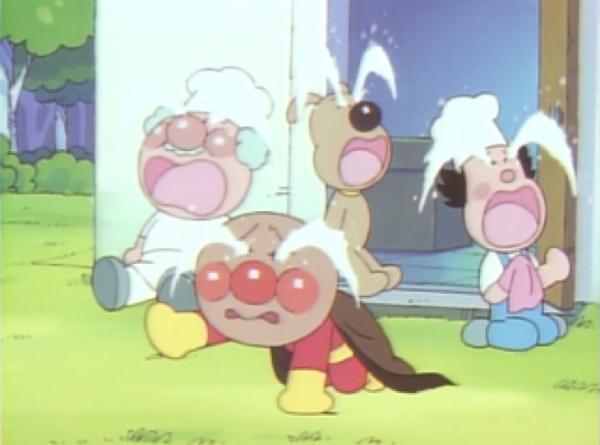
回答: もぉパン作るのやだぁぁぁ~~!!